Matti Nuutinen

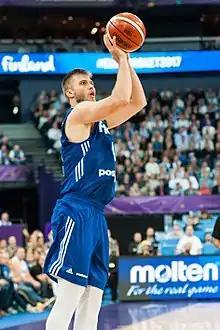
Nuutinen during EuroBasket 2017

Matti Nuutinen (born 6 May 1990) is a Finnish former basketball player. Since 2012, he played for the Finnish national team.